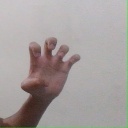
अक्षर: झ